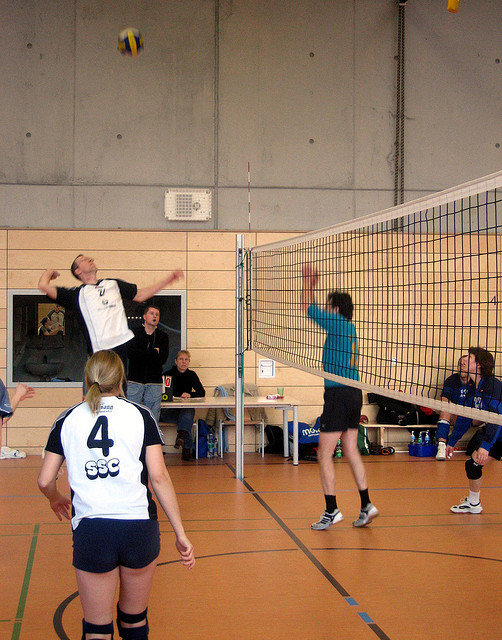
một trận thi đấu bóng chuyền đang diễn ra ở trong nhà